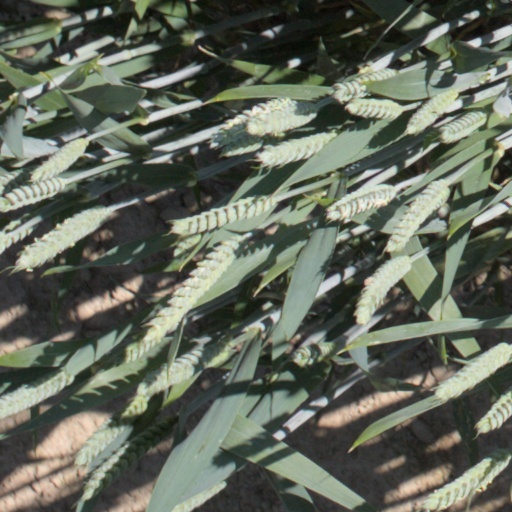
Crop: wheat